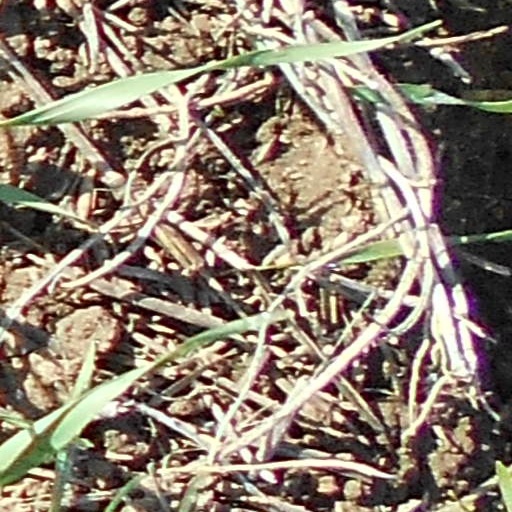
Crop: wheat